Transport in Aruba

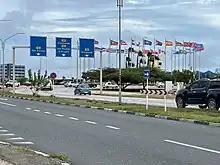
Road infrastructure with a turbo roundabout near Queen Beatrix International Airport ("2021")

Transport in Aruba is facilitated by road, air, and rail. Aruba features a well-established road network, with the majority of the roads being paved. However, as one ventures towards the interior of the island, the prevalence of paved roads decreases, giving way to more rugged terrain. Conversely, coastal areas typically offer-well maintained paved roads. Aruba's road network covers a total distance of about , with remaining unpaved.